Bridges in Bihar

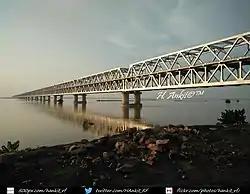
Shri Krishna Setu

Vikramshila Setu is a bridge across the Ganges, near Bhagalpur named after Vikramashila Mahavihara which was established by King Dharmapala (783 to 820 AD).